C.G. Meaker Food Company Warehouse

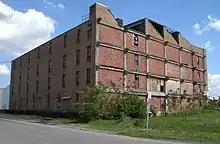
West and north sides

The building was deemed significant as an "excellent local example of an early Modern poured-in-place concrete building." It was planned during economic prosperity of the 1920s, but not completed until depression year 1930, in perhaps somewhat scaled-back form. It is located on Erie Boulevard, which into the 1920s was the route of the Erie Canal, and later was route of railroads.